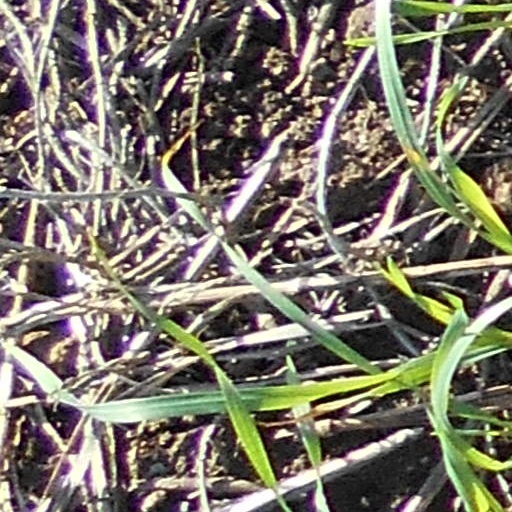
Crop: wheat